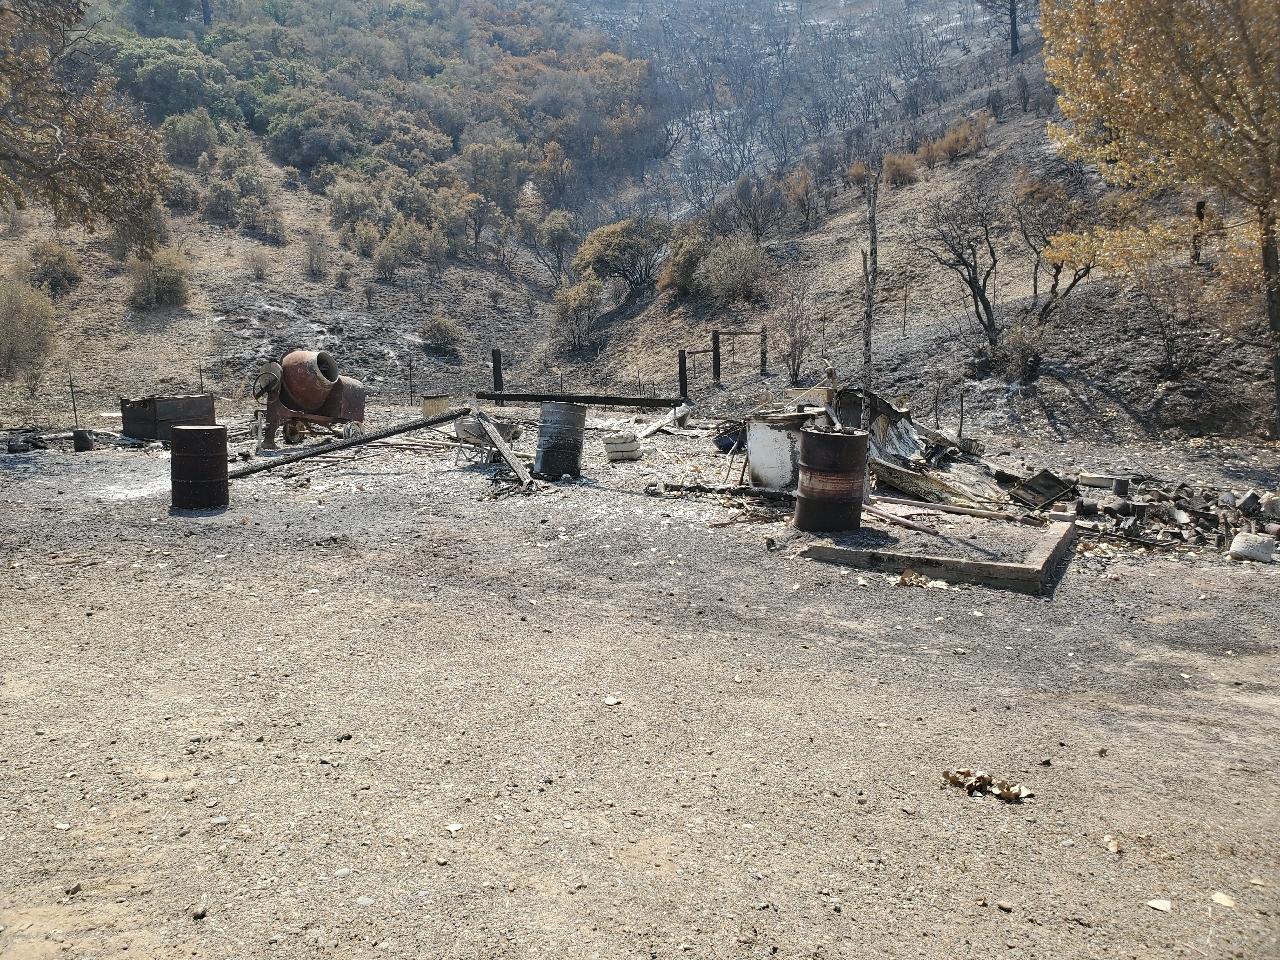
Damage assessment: destroyed